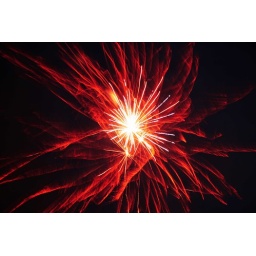
flower in the sky